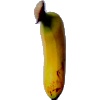
Label: Banana Lady Finger 1